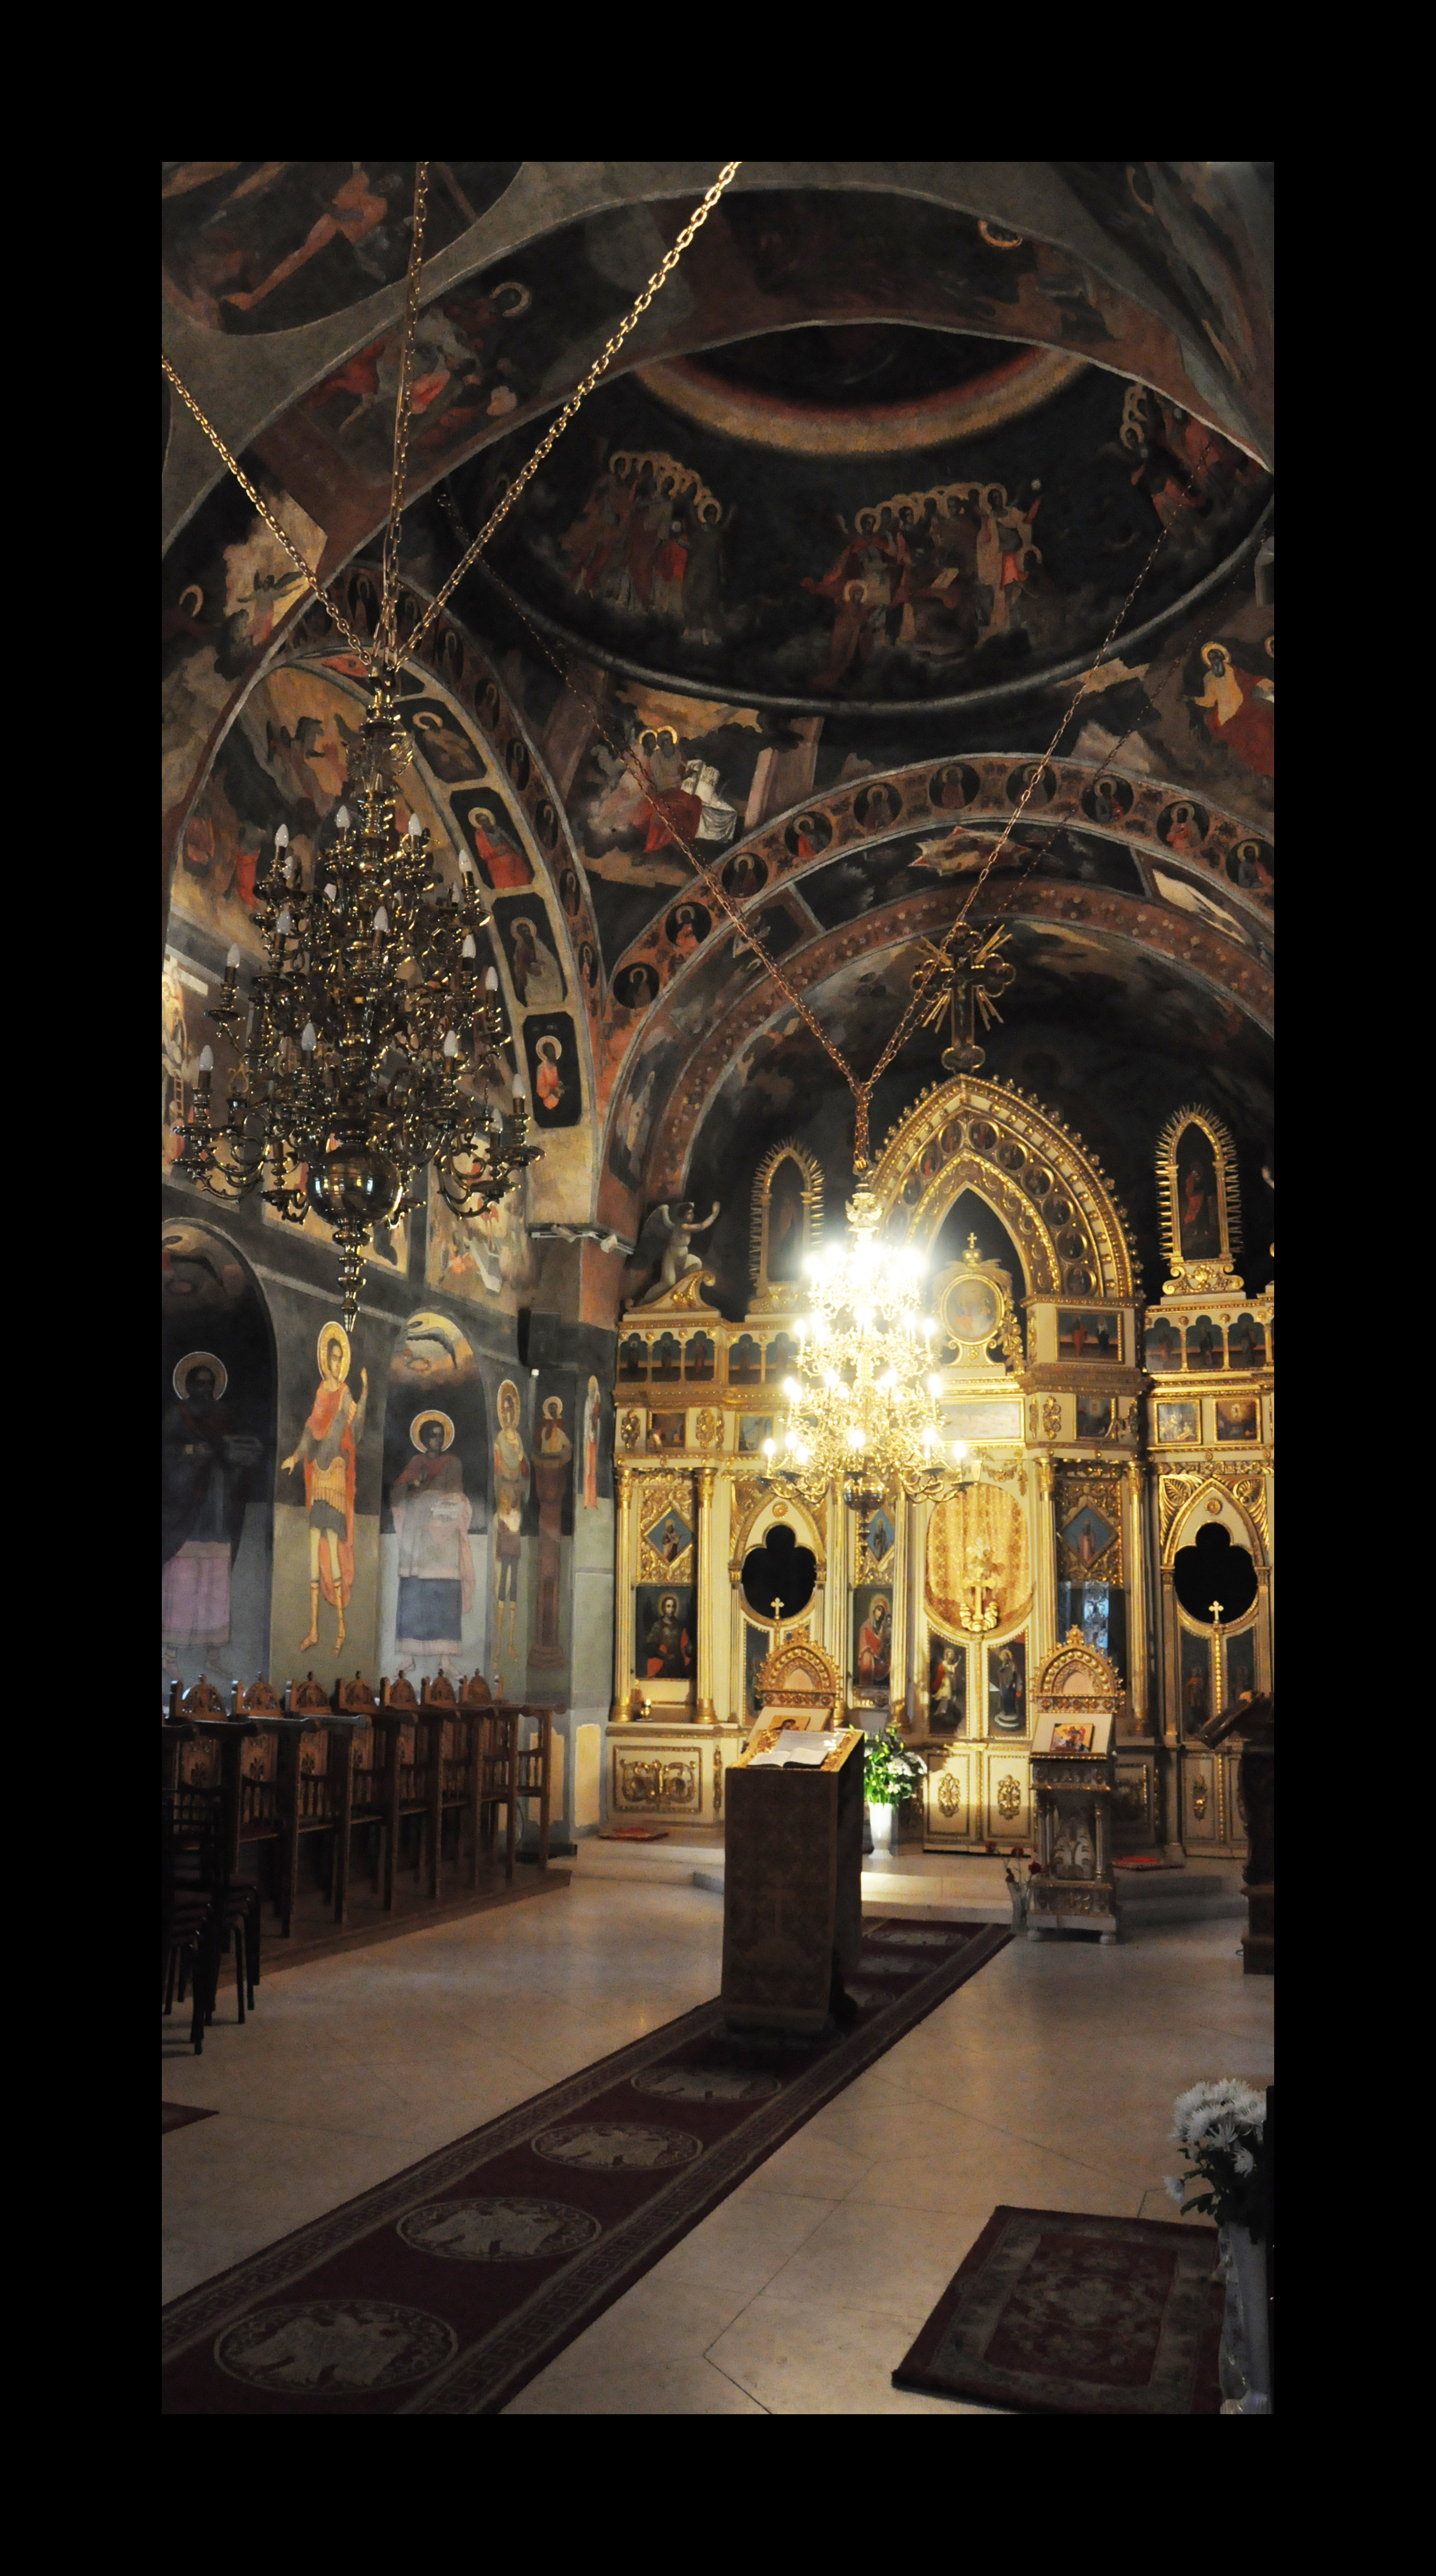
light, architecture, photography, interior, building, monument, photo, religion, church, cathedral, christian, lighting, place of worship, photos, religious, free, de, churches, fotografie, christianity, romana, orthodox, eastern, basilica, fresco, icon, romania, icons, bucharest, bor, biserica, arhitectura, orthodoxy, lumina, romanian, iconostas, iconostasis, ortodoxa, patrimoniu, ortodox, fresca, frescoes, ortodoxia, ortodoxie, ecclesiastical, bisericeasc, cladire, edificiu, bucuresti, brancovenesc, godslight, eik n, cre tinism, cre tin, 1702, sfnicolaedintrozi, lmibiima17931